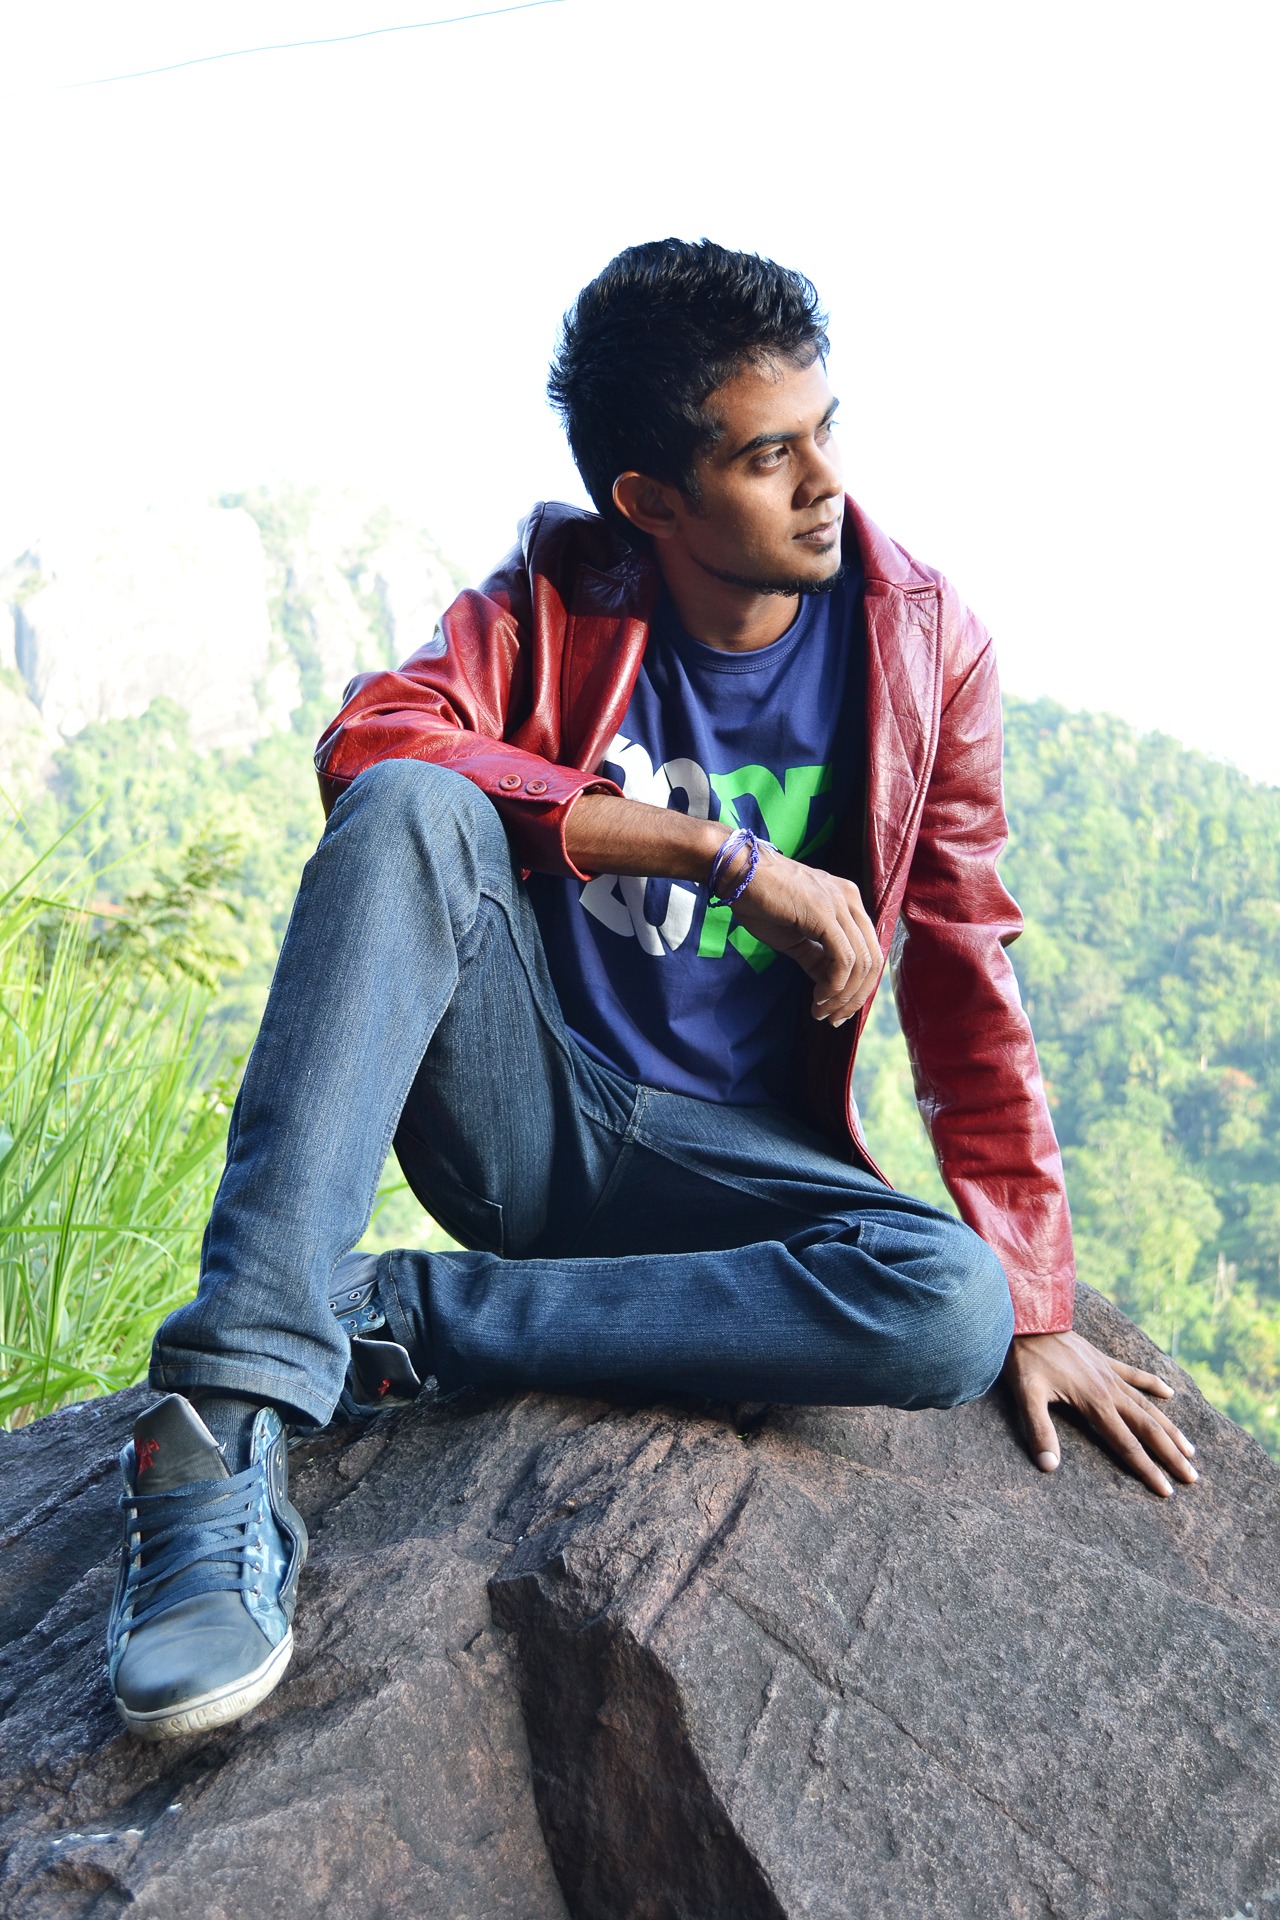
man, rock, person, photography, boy, male, young, jeans, sitting, fashion, jacket, free photos, design, pose, sri lanka, ceylon, photo shoot, t shirt, human positions, mawanella, kadugannwa